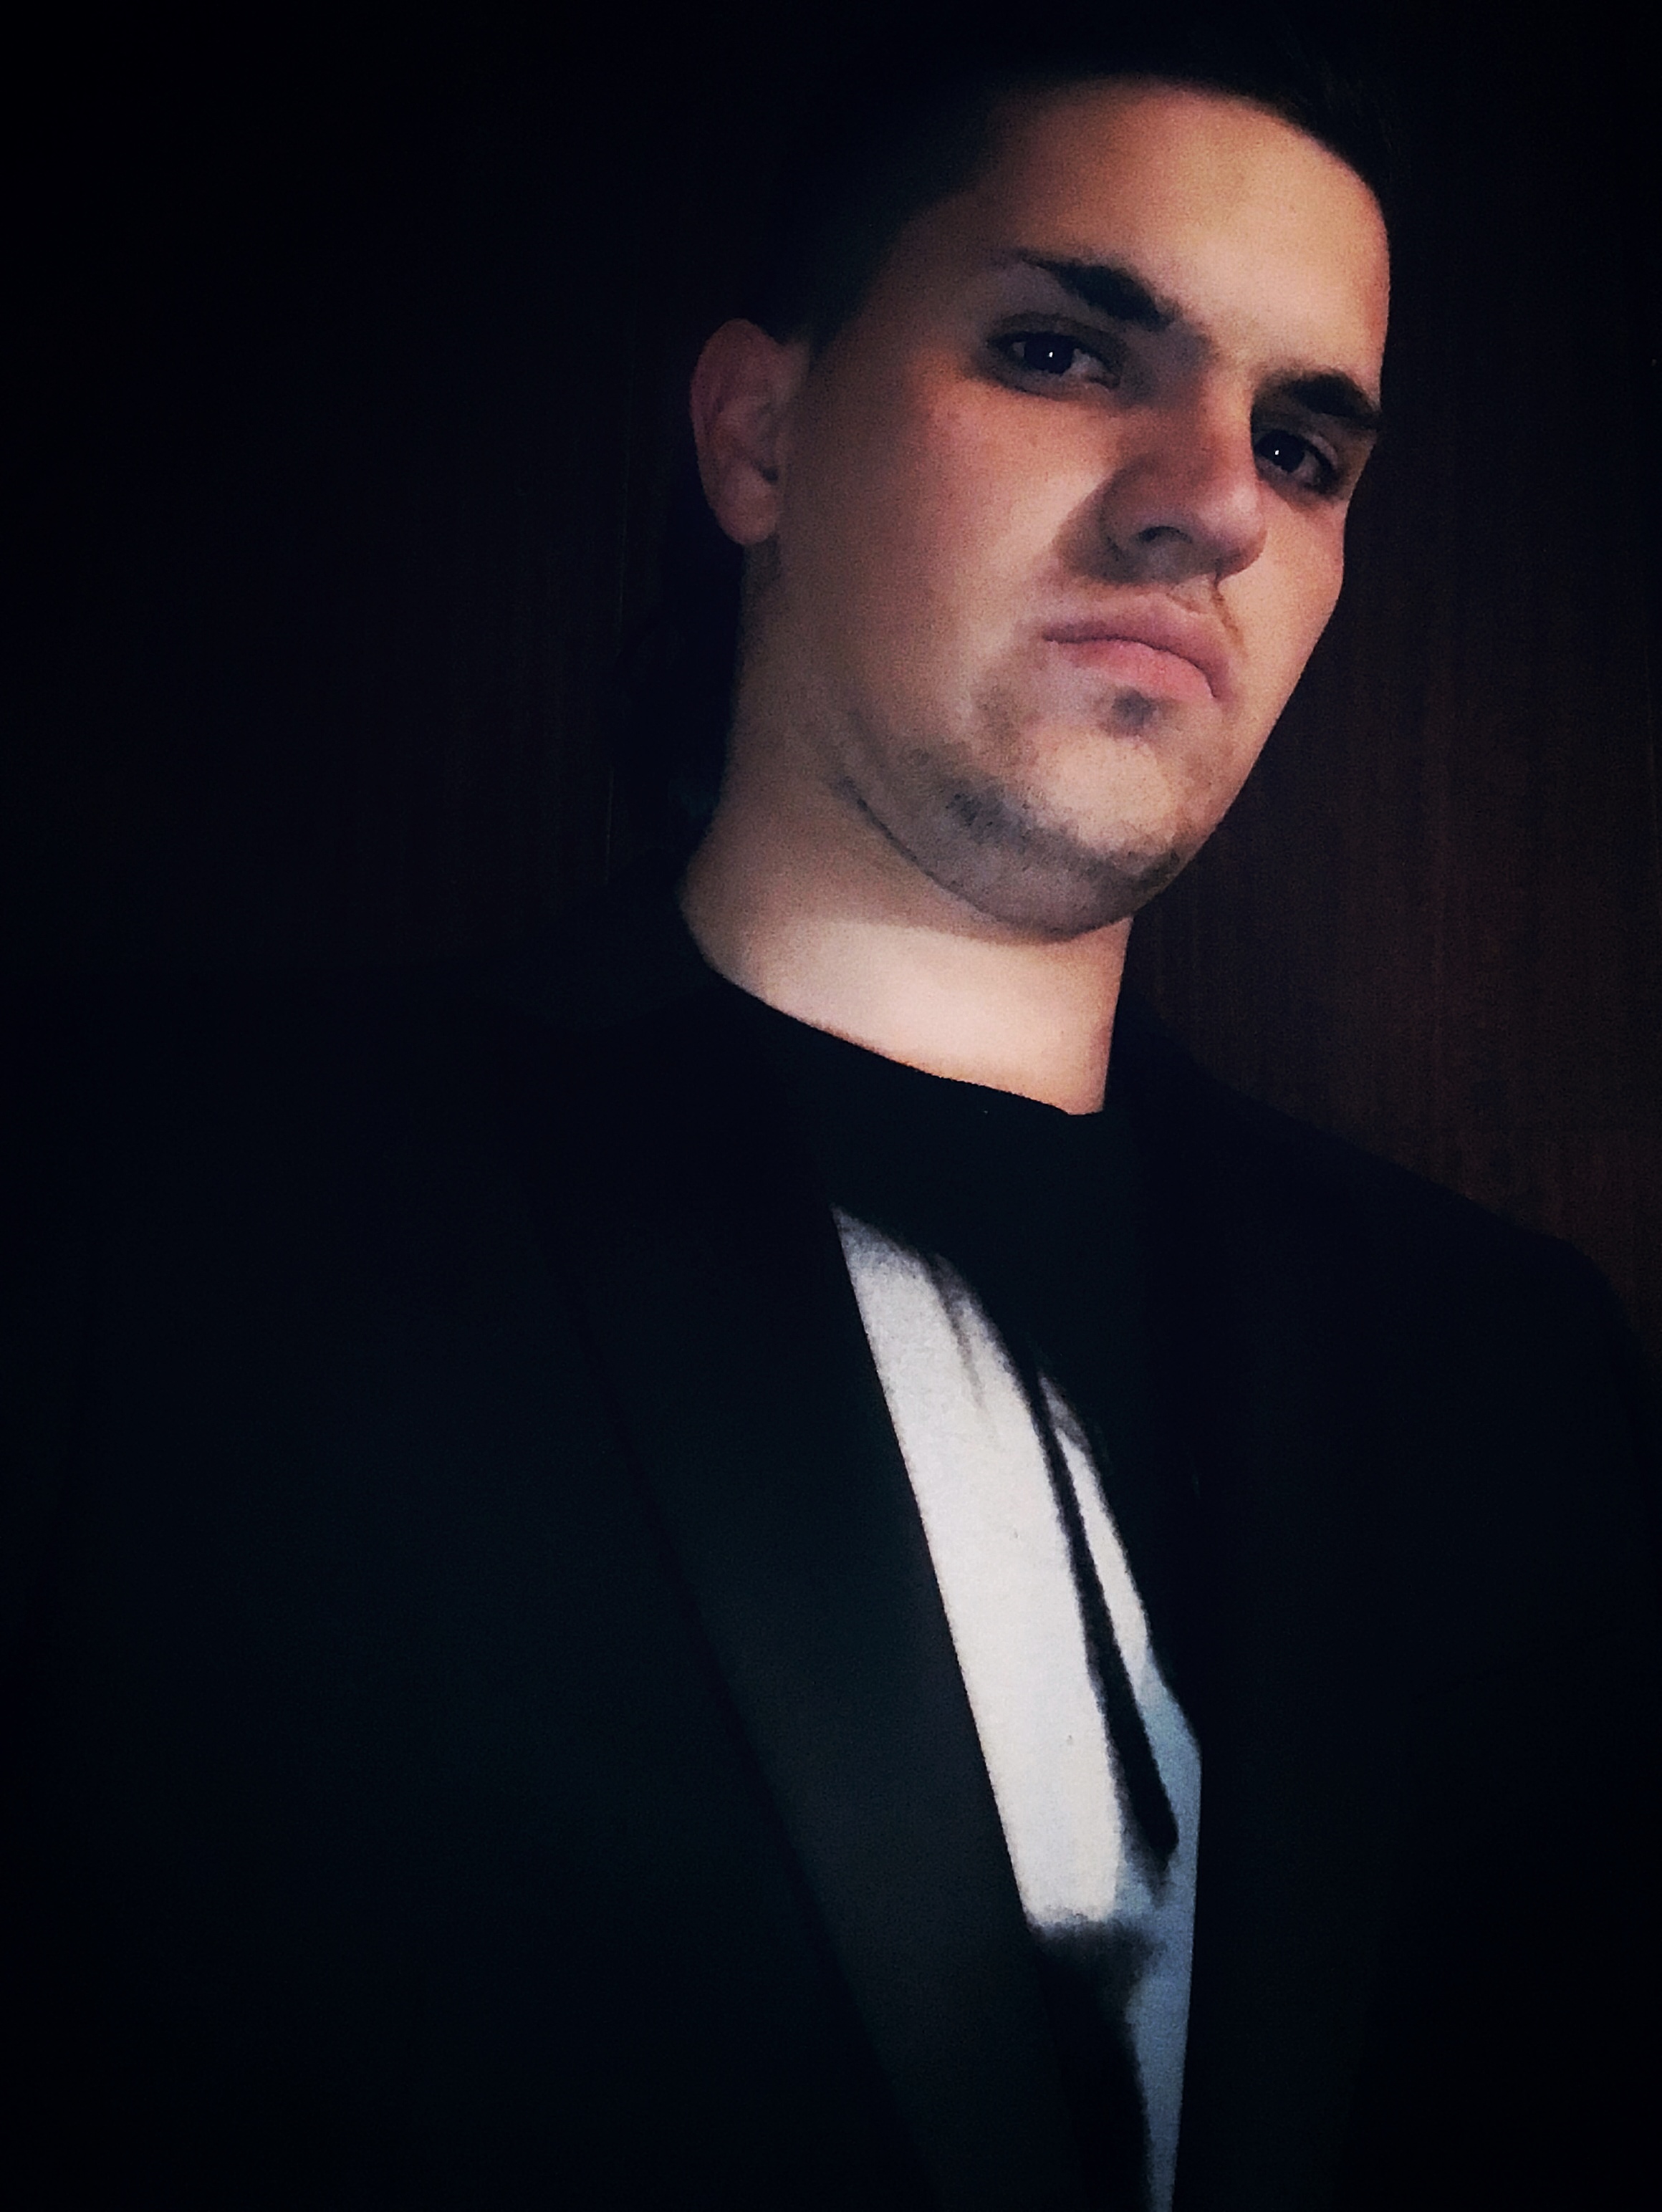
man, black, chin, facial hair, gentleman, darkness, portrait, neck, model, formal wear